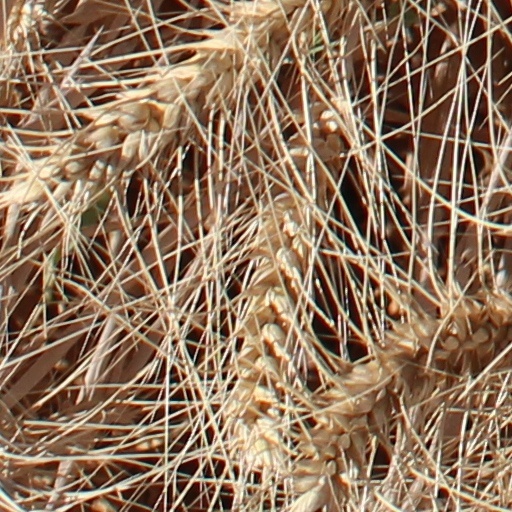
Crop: wheat